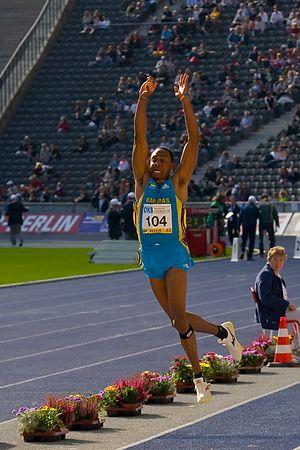
Leevan Sands est un athlète bahaméen spécialiste du triple saut, et dans une moindre mesure du saut en longueur.